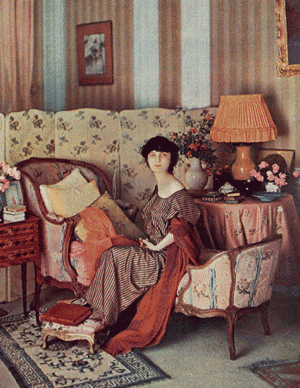
Anna de Noailles dans son salon en 1913.
Anna de Noailles, née Ana-Elisaveta Bibescu Basarab Brâncoveanu, est une poétesse et une romancière française d'origine roumaine, née à Paris le 15 novembre 1876 et morte dans la même ville le 30 avril 1933.